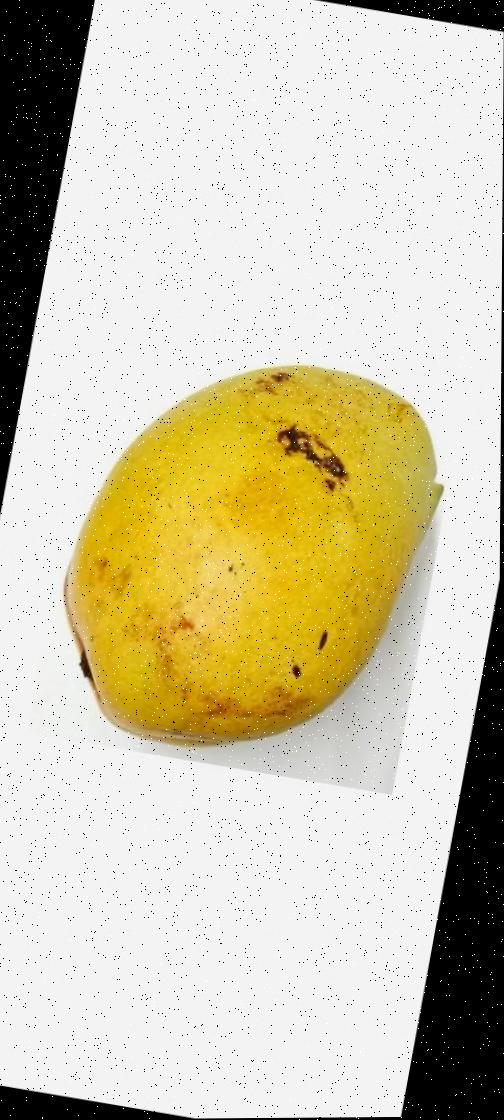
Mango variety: Bari-11